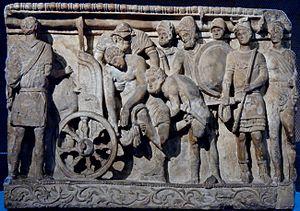
Ménélas et Mérion déposent dans un char le corps de Patrocle pendant qu'Ulysse (à droite, portant le pilos et un bouclier) regarde la scène. Urne en albâtre, art étrusque, IIe siècle av. J.-C. Provenance: Volterra. Conservé au Musée national archéologique de Florence.
L'architecture étrusque, comme beaucoup d'autres de ses pratiques culturelles, se caractérise par l'intégration de savoirs précédents, issus des cultures grecque ou plus orientales, puis de leur assimilation en y apportant des modifications, et ensuite de leur transmission et intégration au monde romain.